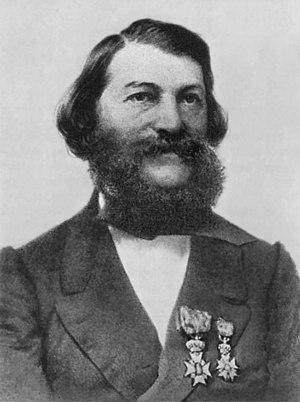
né le 9 juin 1813 comme Hermann Lewy à Breslau (maintenant Wrocław), décédé le 1 août 1878 à Bex, canton de Vaud, était un pathologiste allemand et un scientifique naturel.